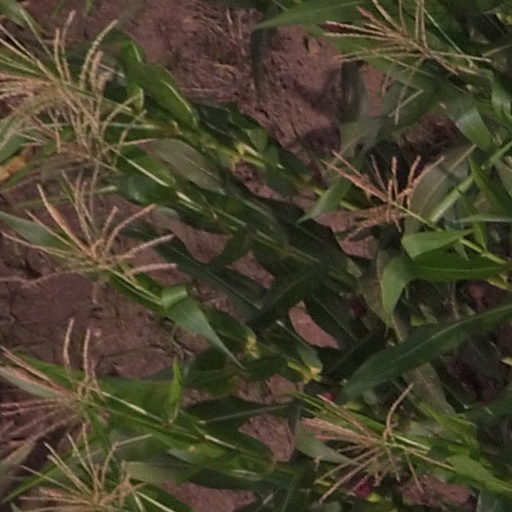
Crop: maize; corn